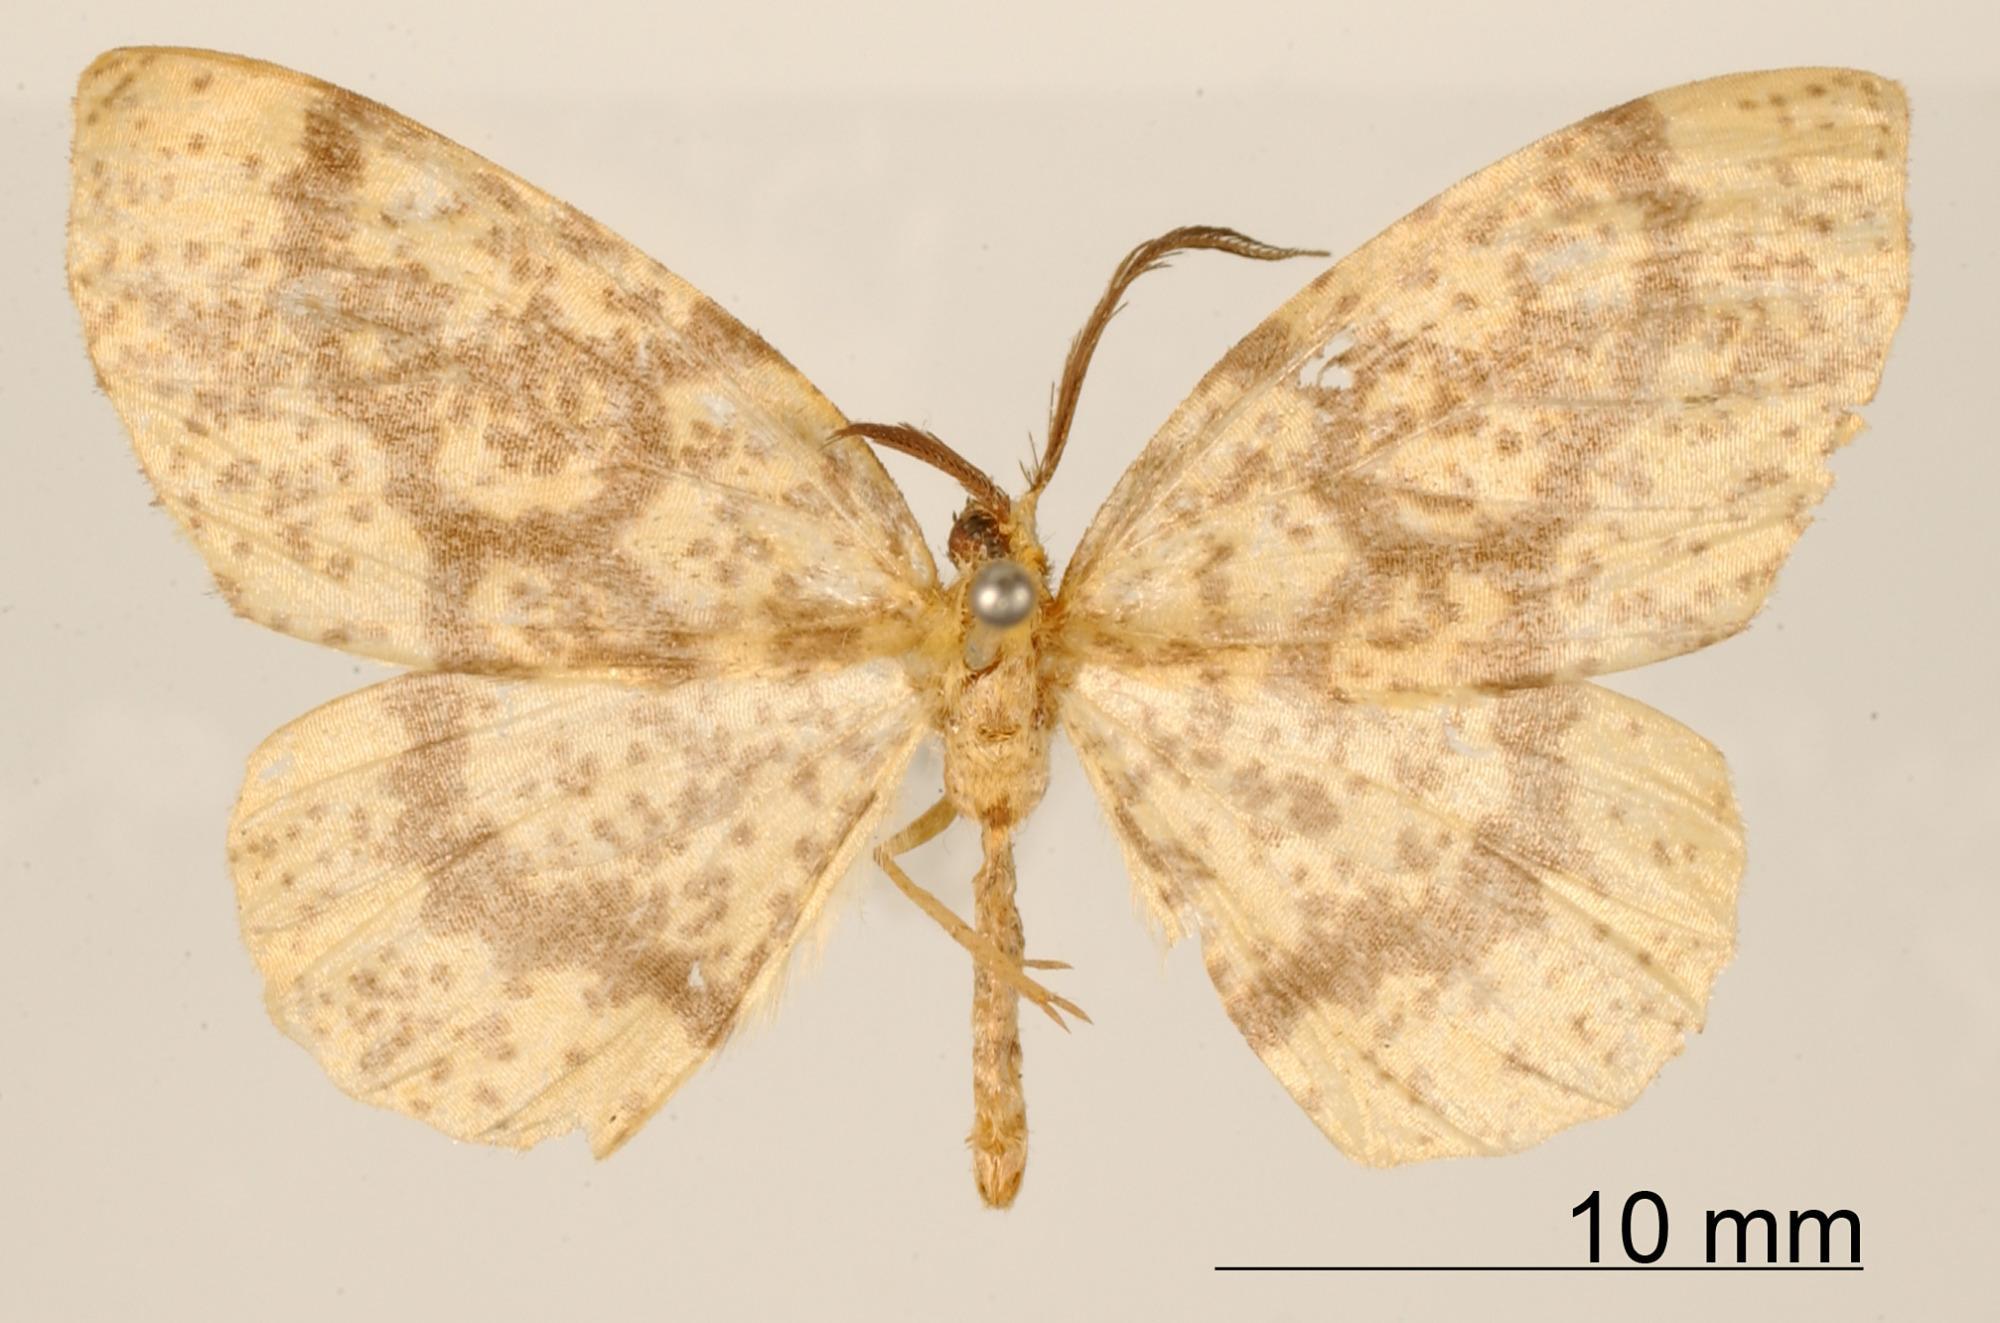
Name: Therina pardiria
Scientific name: Therina pardiria Schaus, 1901
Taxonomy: Animalia, Arthropoda, Insecta, Lepidoptera, Geometridae, Ennominae
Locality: Chiriqui, Panama, Panama